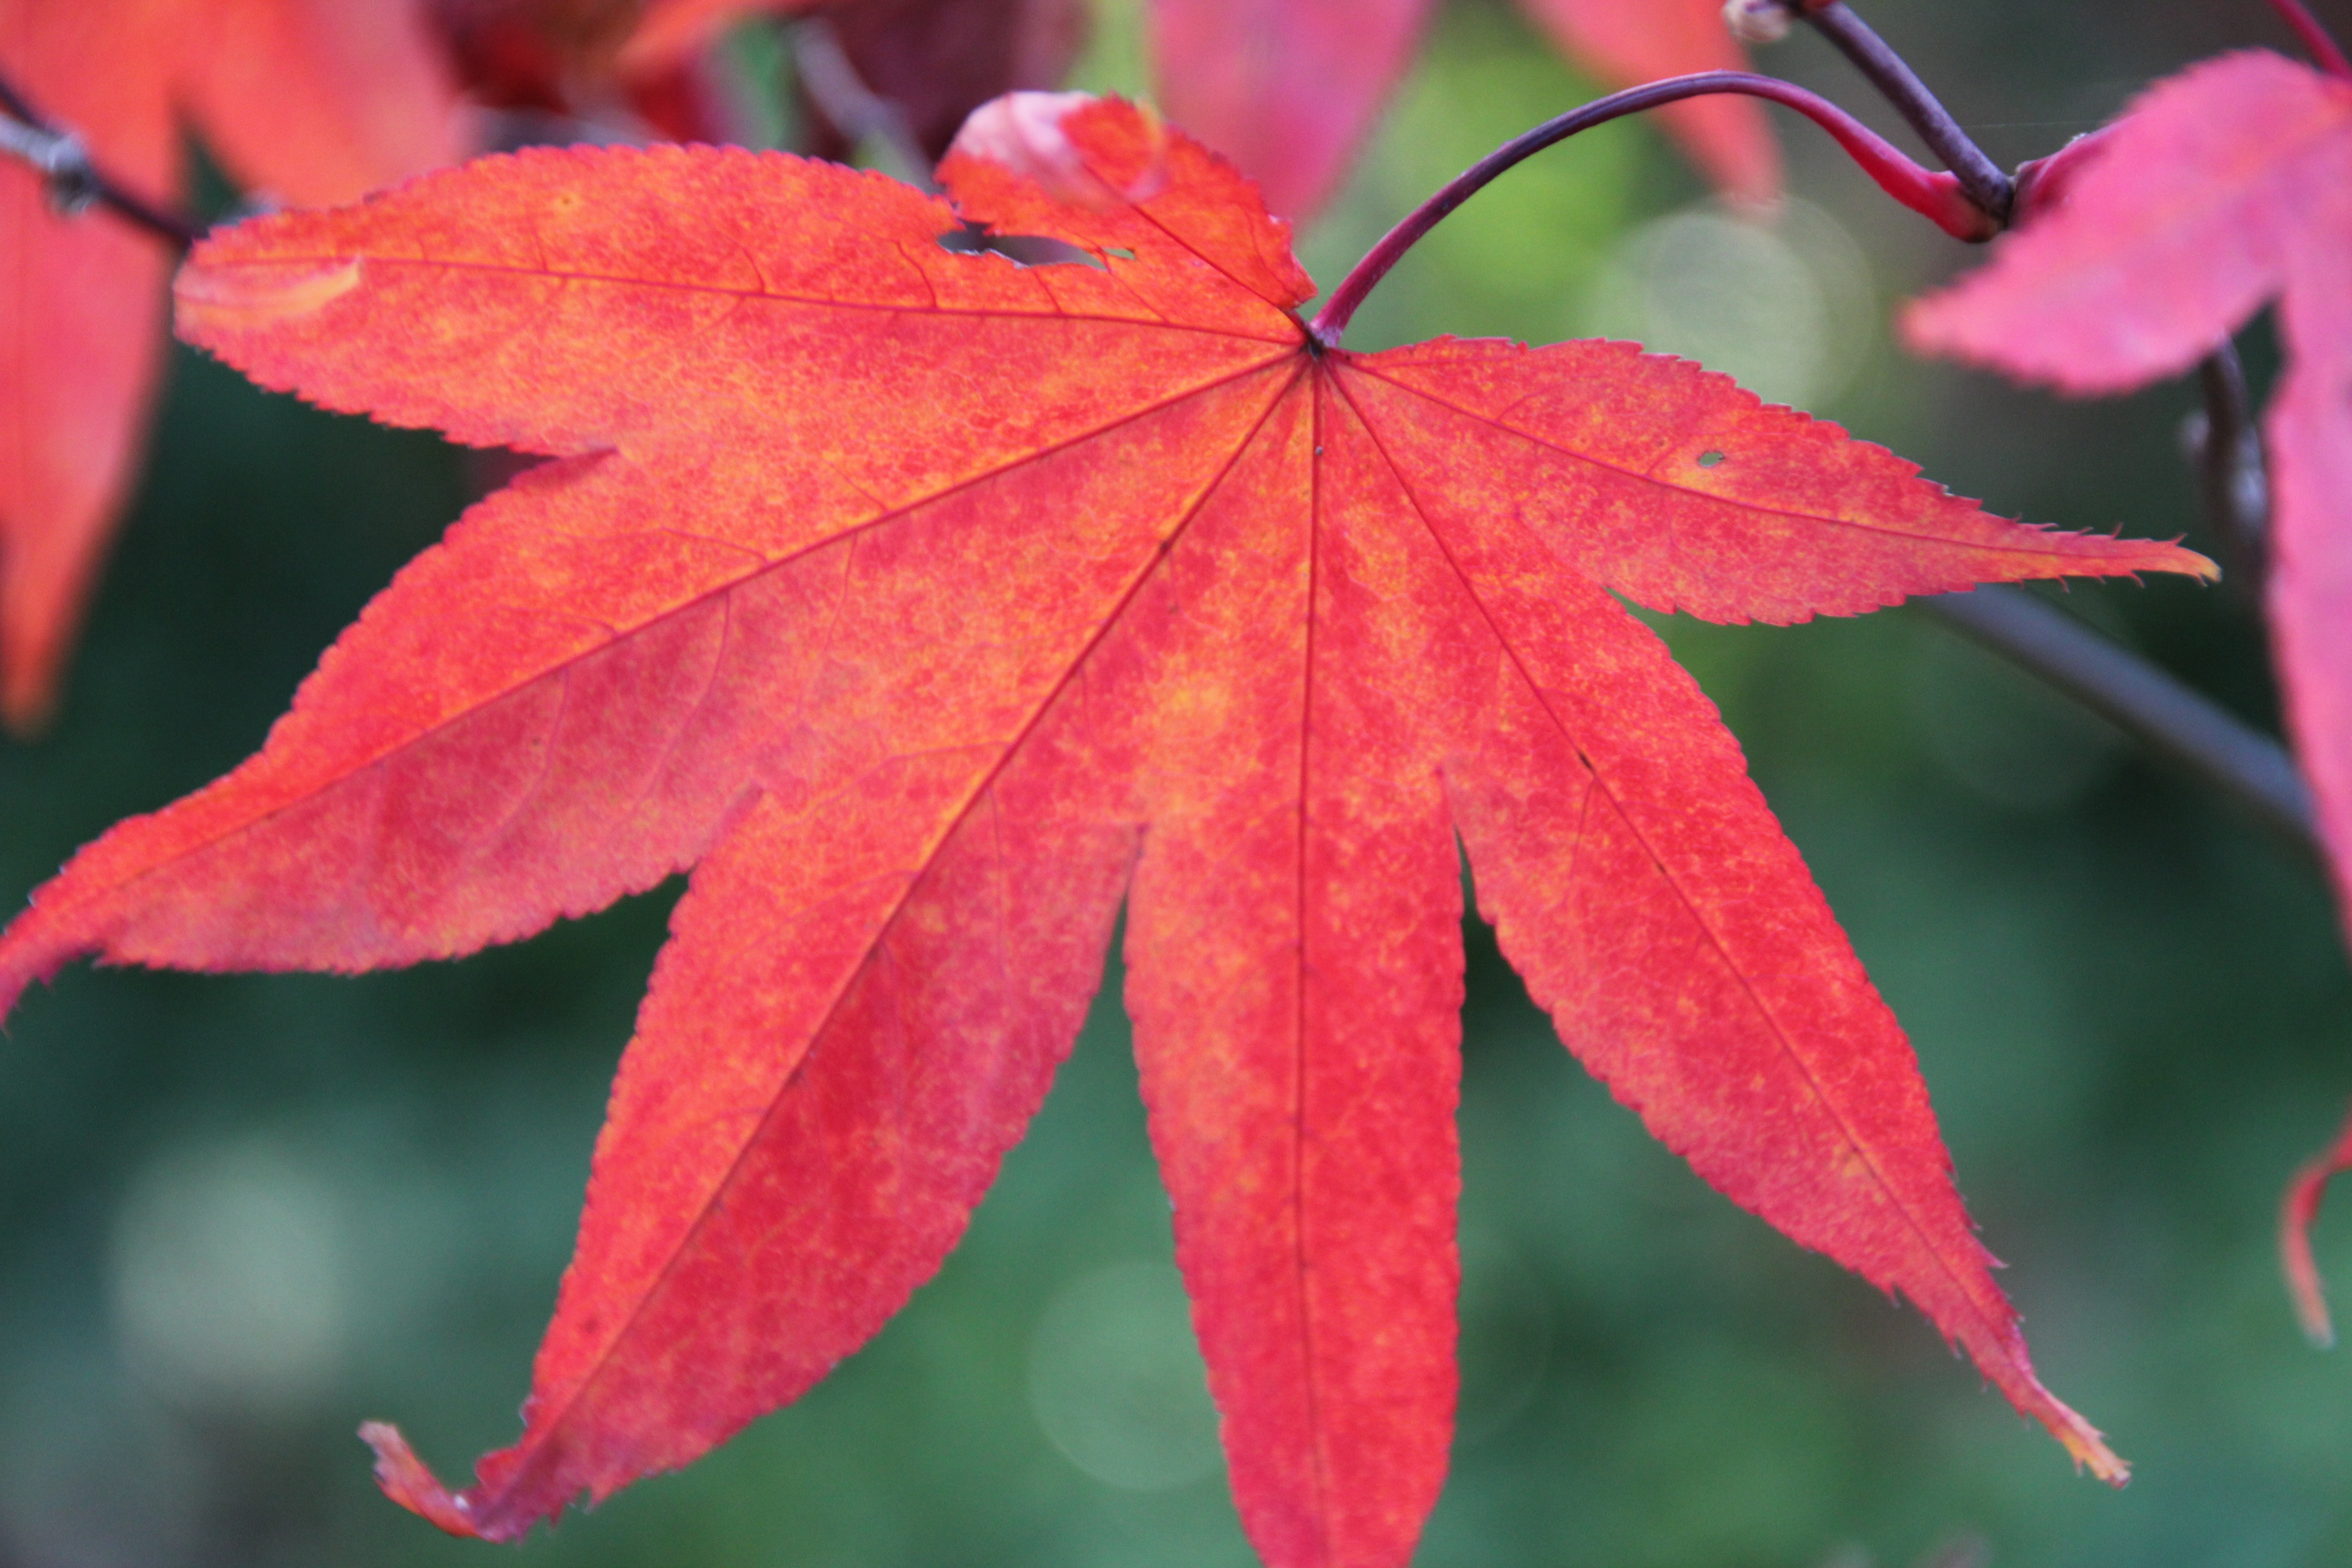
tree, forest, branch, plant, leaf, flower, petal, red, autumn, botany, flora, season, maple tree, maple leaf, close up, shrub, macro photography, flowering plant, indian summer, plant stem, woody plant, land plant